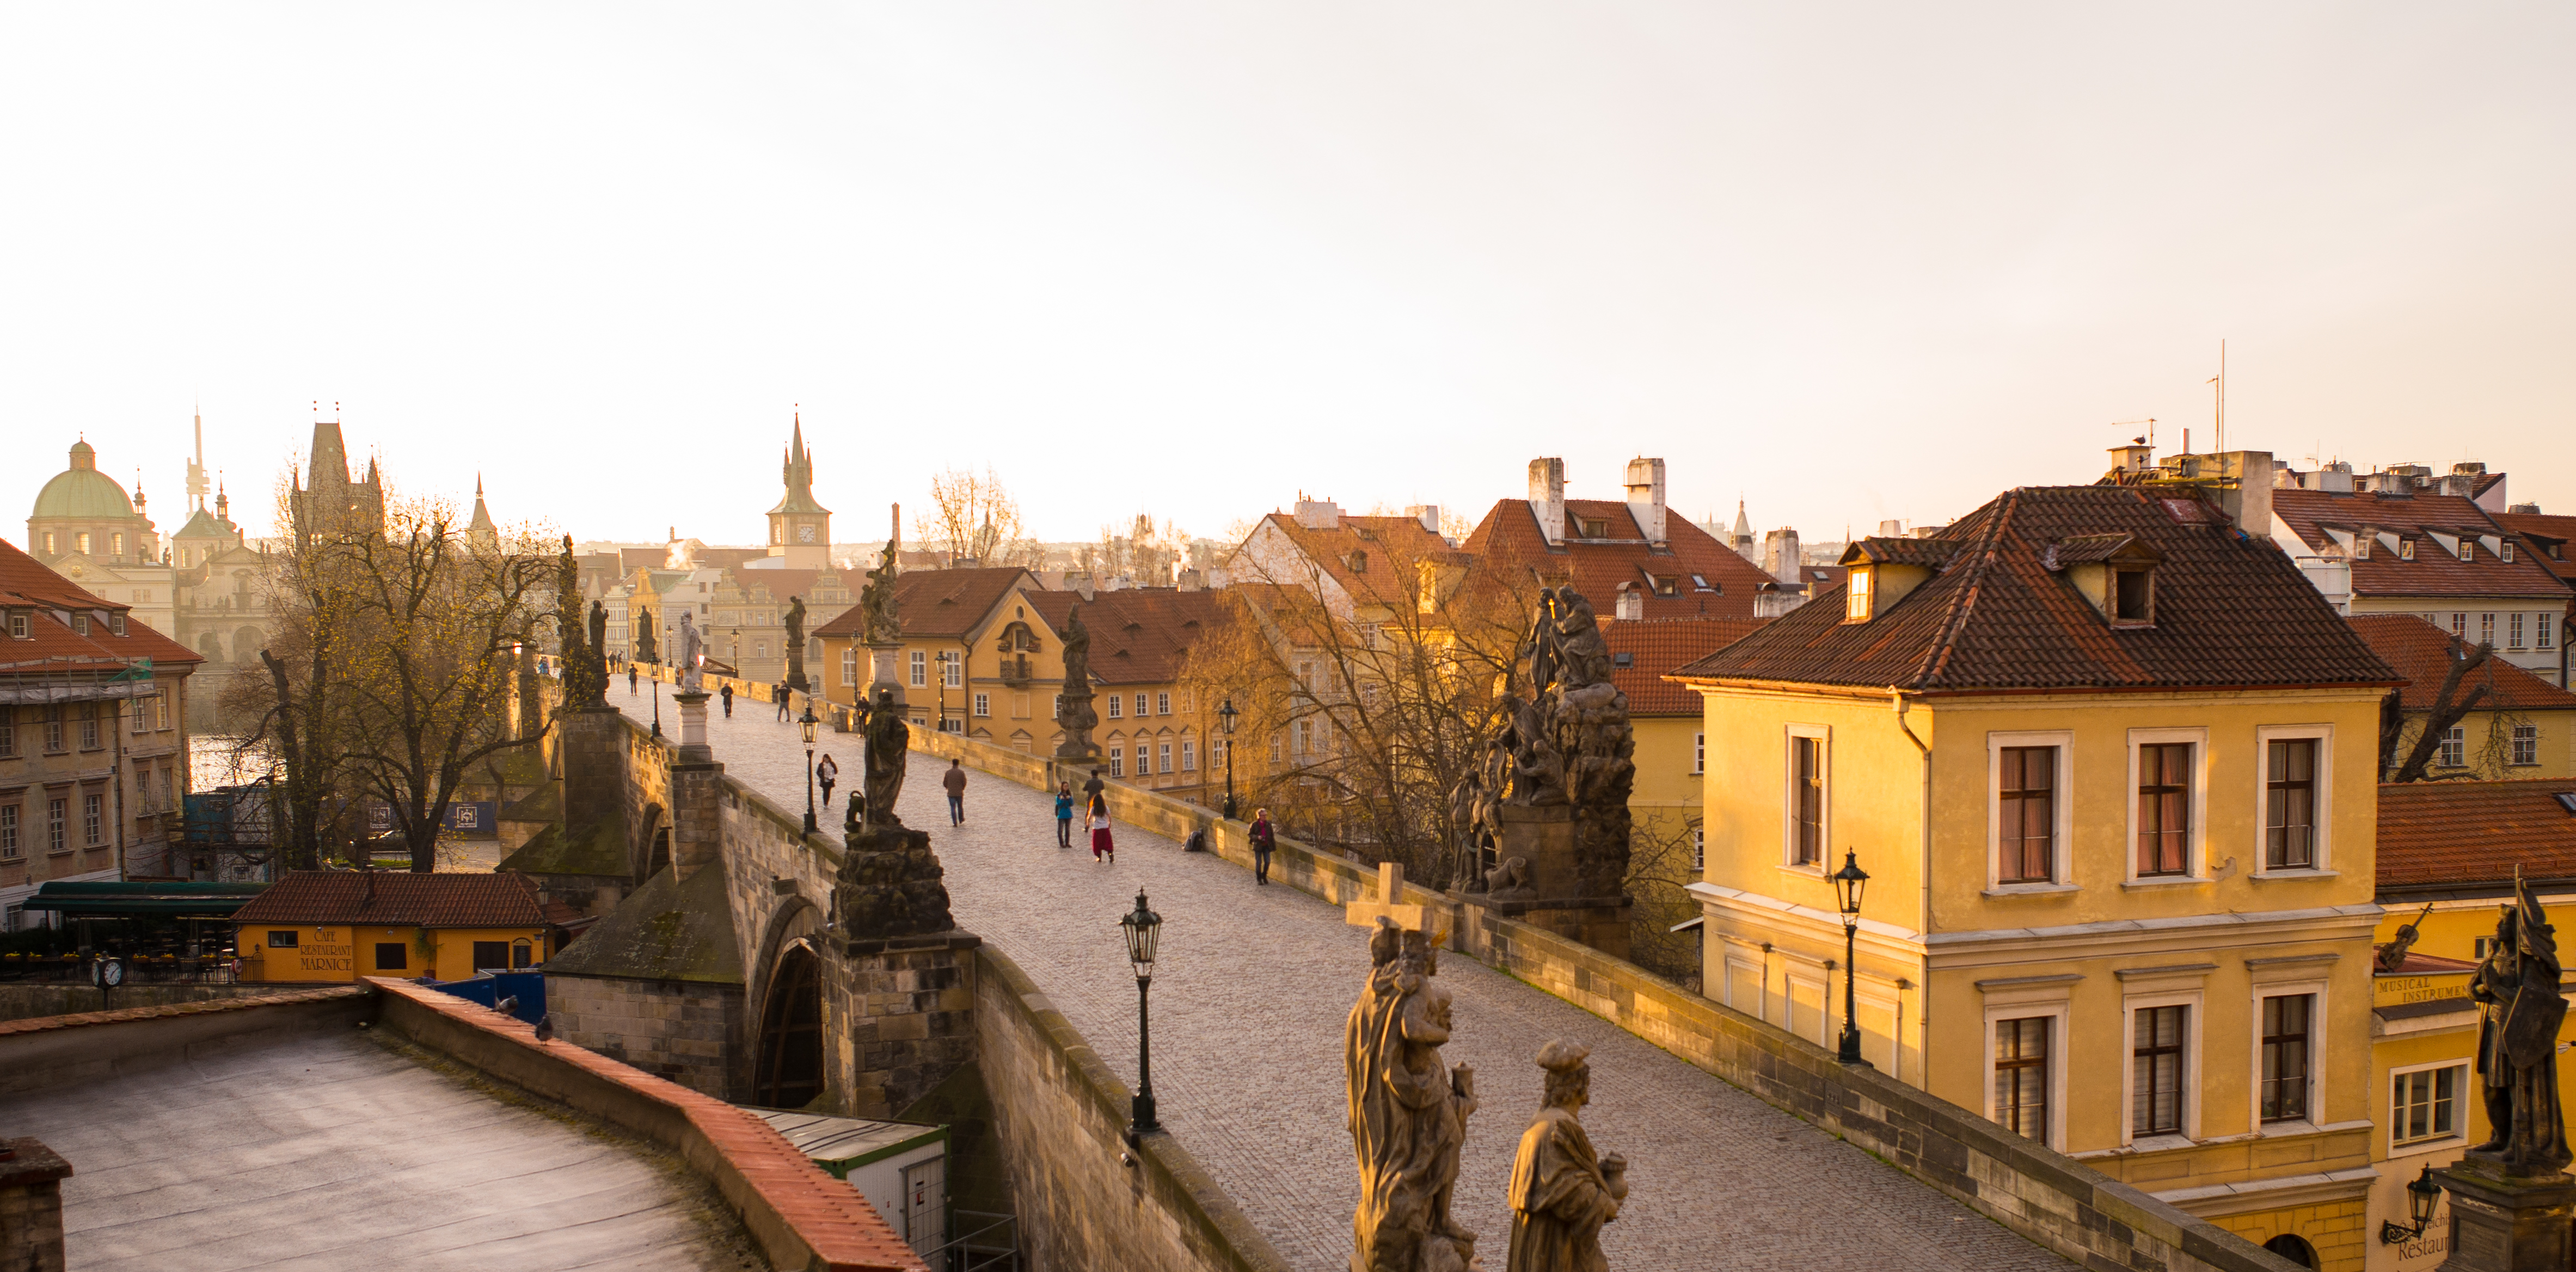
sun, bridge, street, morning, town, palace, city, cityscape, panorama, travel, europe, evening, golden, plaza, landmark, empty, prague, tourism, waterway, earlymorning, stones, m, hotel, praga, lightroom, raw, 28, cobble, republic, leica, silent, 240, charles, czech, bohemia, praha, praag, prag, summicron, dng, karluvmost, malastrana, zlata, lesserquarter, atthethreeostriches, utripstrosu, ancient history